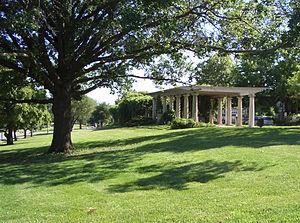
Ce qui suit est la liste des Historic Civil Engineering Landmarks, c'est-à-dire la liste des monuments historiques de génie civil, établie aux États-Unis par l' American Society of Civil Engineers depuis qu'elle a commencé le programme en 1964. Cette désignation est accordée à des projets, des structures et des sites situés aux États-Unis et dans le reste du monde. À compter de 2013, il y a plus de 260 éléments dans cette liste.